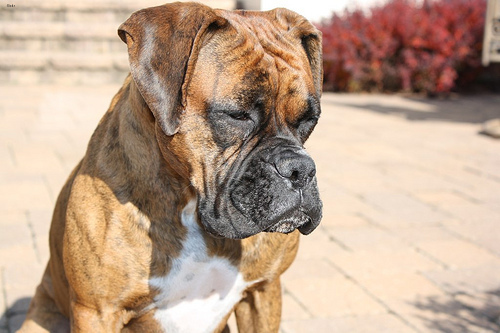
Breed: boxer